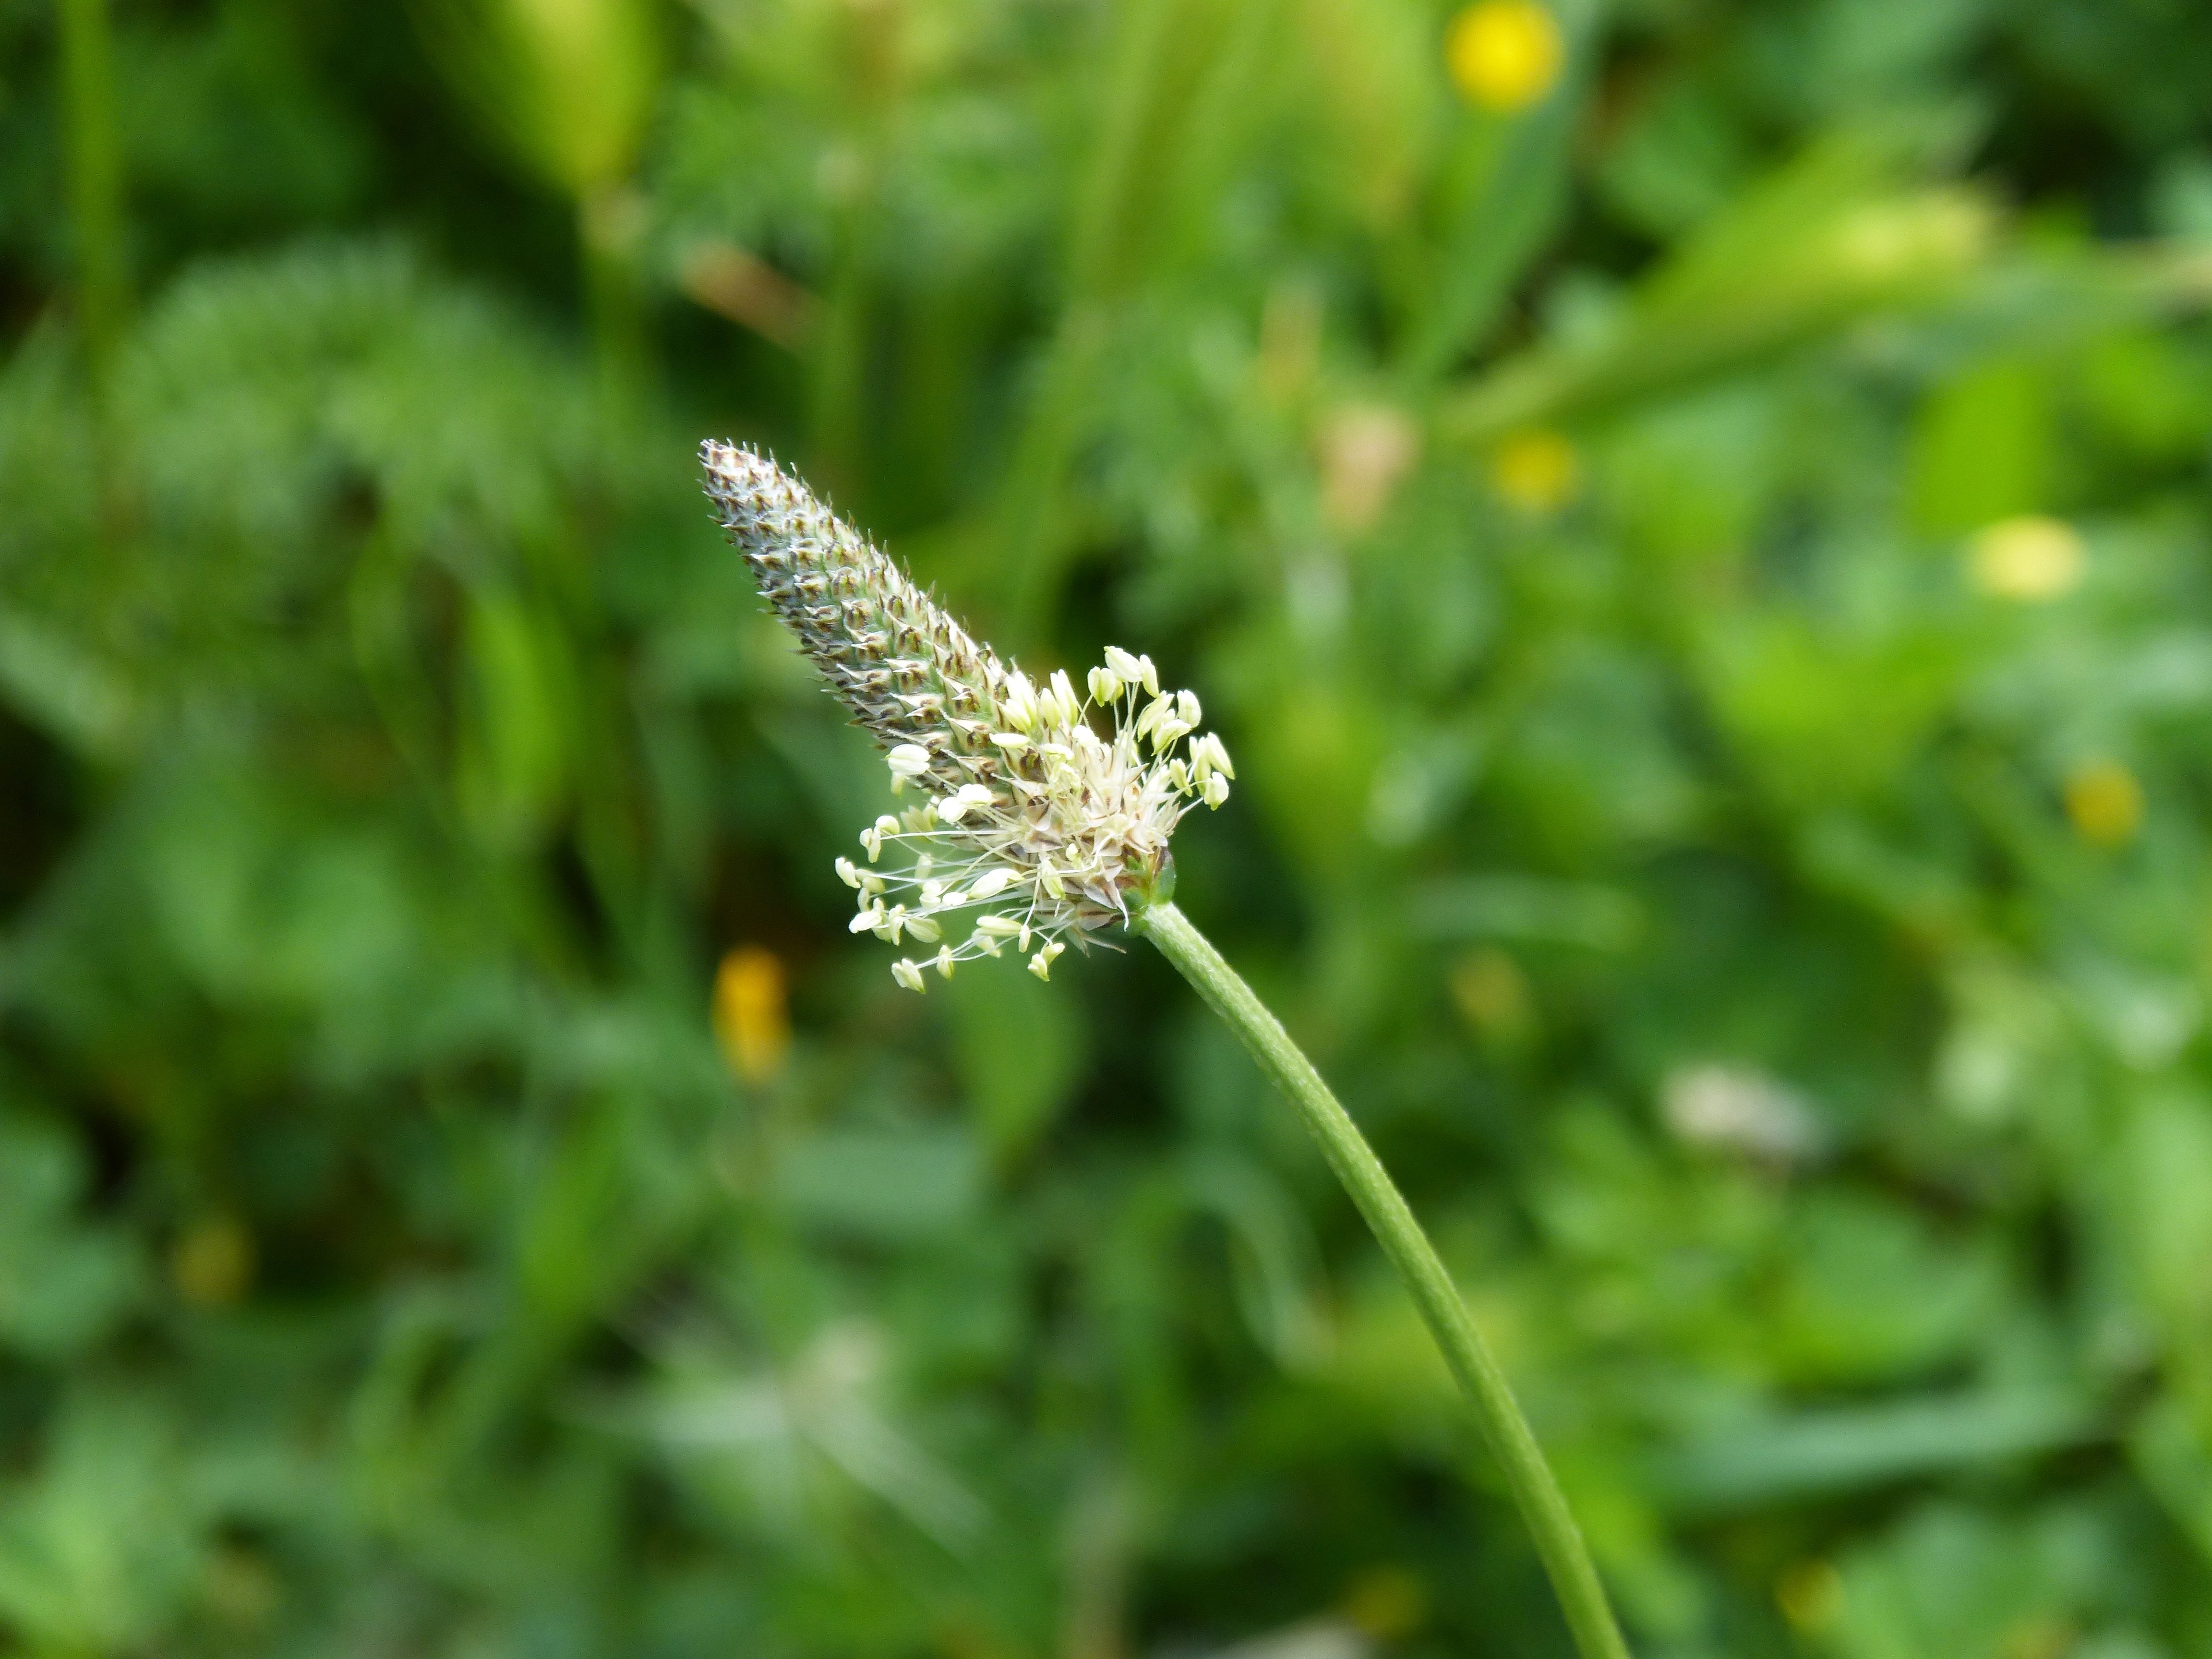
nature, grass, plant, lawn, meadow, prairie, leaf, flower, wildlife, spring, green, insect, botany, butterfly, flora, fauna, invertebrate, wildflower, conical, beauty, macro photography, grass family, moths and butterflies